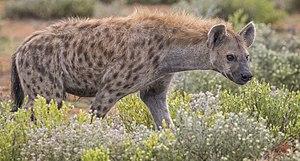
La Hyène tachetée est la plus grande des hyènes et est originaire d'Afrique subsaharienne. L’espèce est la seule représentante vivante appartenant au genre Crocuta. Elle est classée comme préoccupation mineure par l'UICN, pour autant les hyènes ont connu une spectaculaire régression de leur nombre ainsi que de leur aire de répartition, dut notamment au braconnage et à la réduction de leur habitat, tout au long du XXᵉ siècle. Leur population est aujourd'hui estimée entre 27 000 et 47 000 individus. La hyène tachetée est facilement différenciable des autres espèces de hyènes de par ses oreilles courtes et rondes, son pelage tacheté et la présence d'un pseudo pénis chez les femelles.